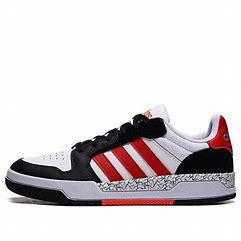
Brand: adidas
Model: neo Adidas NEO Entrap